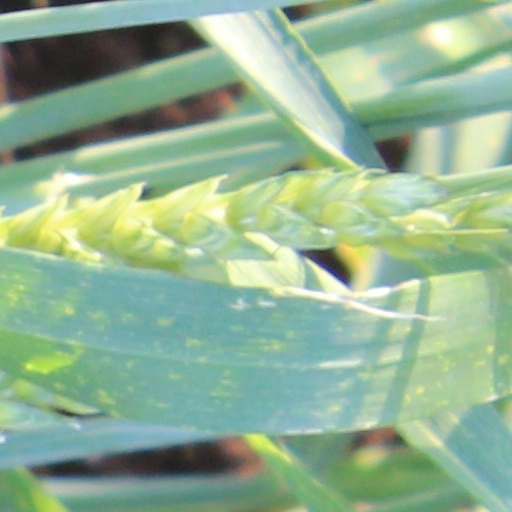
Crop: wheat